Pytheas

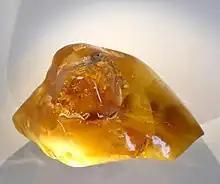
Amber

After mentioning the crossing ("navigatio") from "Berrice" to "Tyle", Pliny made a brief statement that: